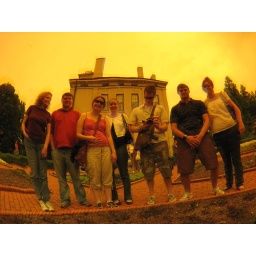
Sweet group shot as reflected in a big shiny orange lawn ball.